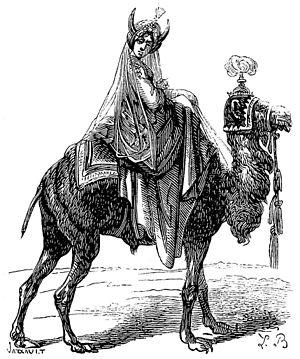
Illustration du Dictionnaire infernal de Jacques Auguste Simon Collin de Plancy par Louis Le Breton, 6eme édition, 1863.